Spelling alphabet

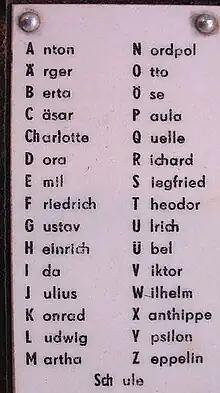
German alphabet used in Austria.

In German, may be used for "", for "", for "", and for "".